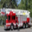
Label: truck